Boston Historic District

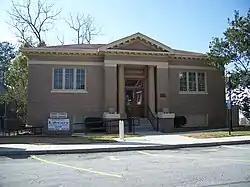
Carnegie library

The Boston Historic District in Boston in Thomas County, Georgia is a historic district which was listed on the National Register of Historic Places in 2007. The district then included 192 contributing buildings, five contributing structures, and two contributing sites, as well as 140 non-contributing buildings.